Charles François de Rouvroy

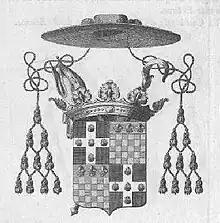
coat of arms

Charles François Siméon de Rouvroy, called Monseigneur de Saint-Simon (5 April 1727 - executed in Paris, 26 July 1794) was a French bishop. He was the last bishop of Agde.